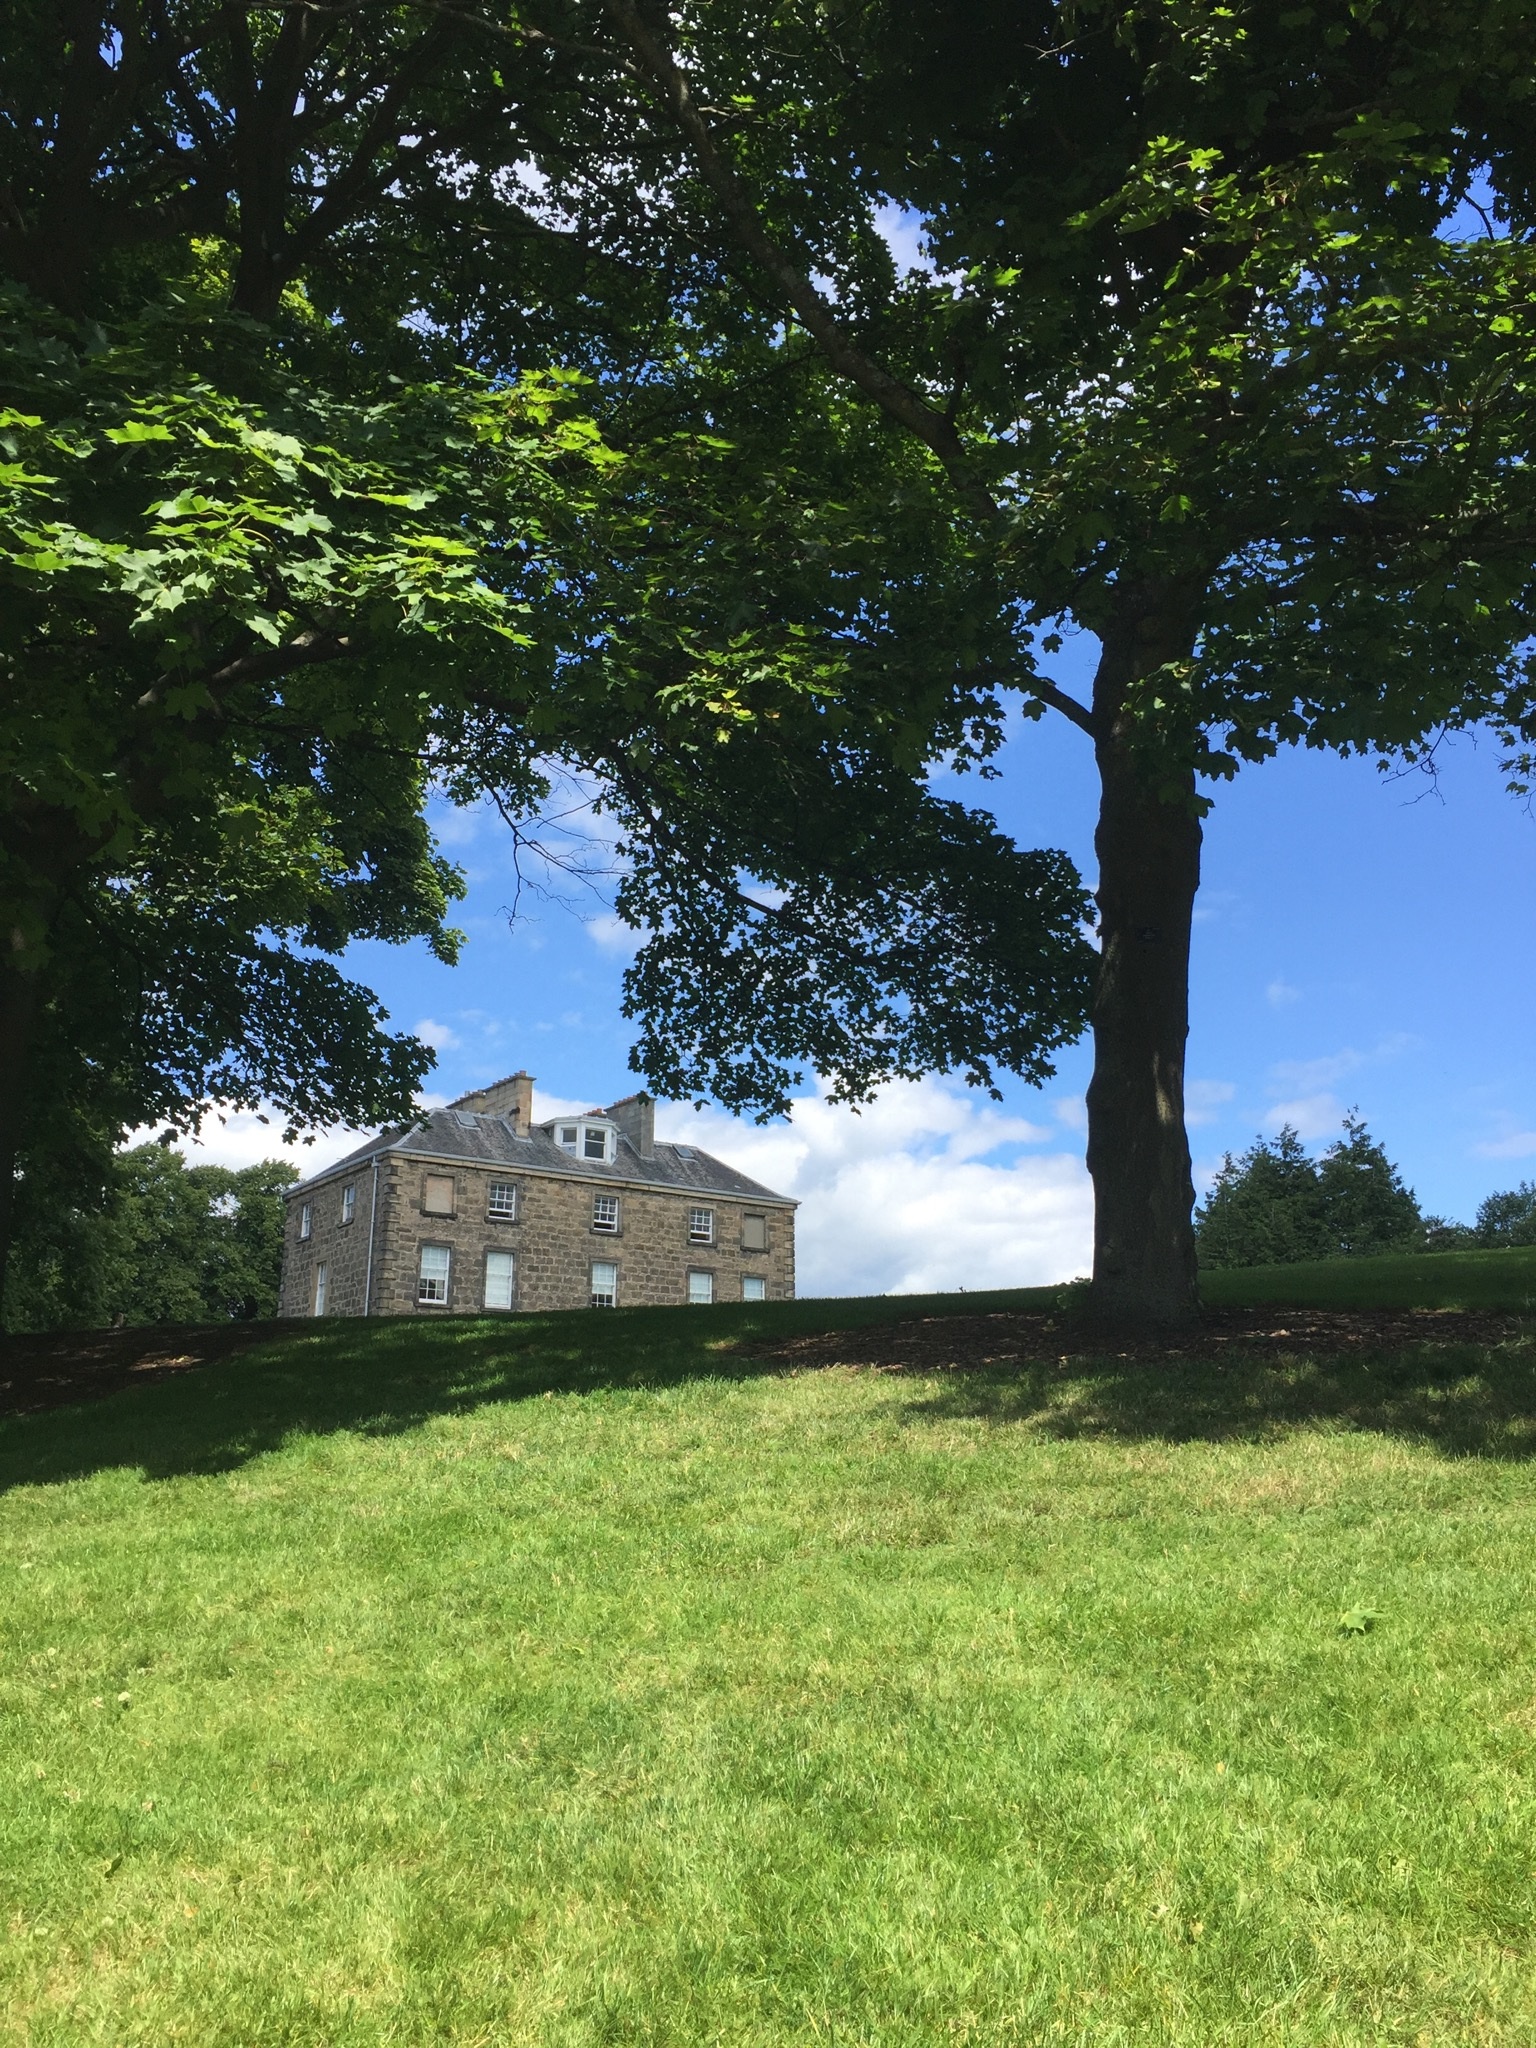
landscape, tree, grass, farm, lawn, meadow, house, flower, green, pasture, backyard, garden, estate, woodland, yard, rural area